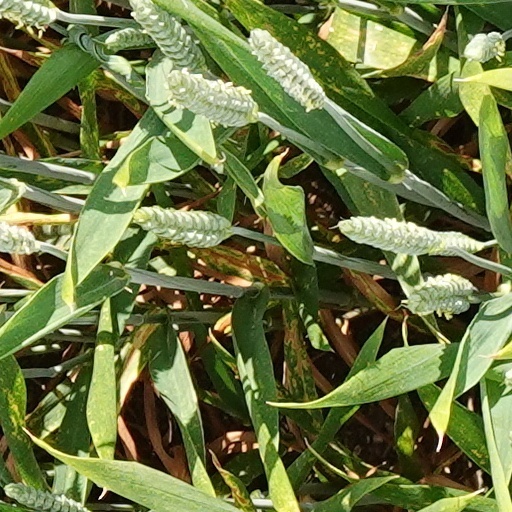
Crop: wheat